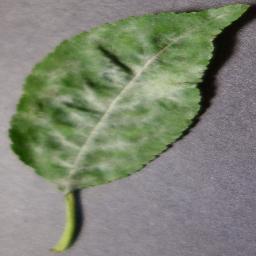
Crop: cherry
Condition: (including_sour)_powdery_mildew